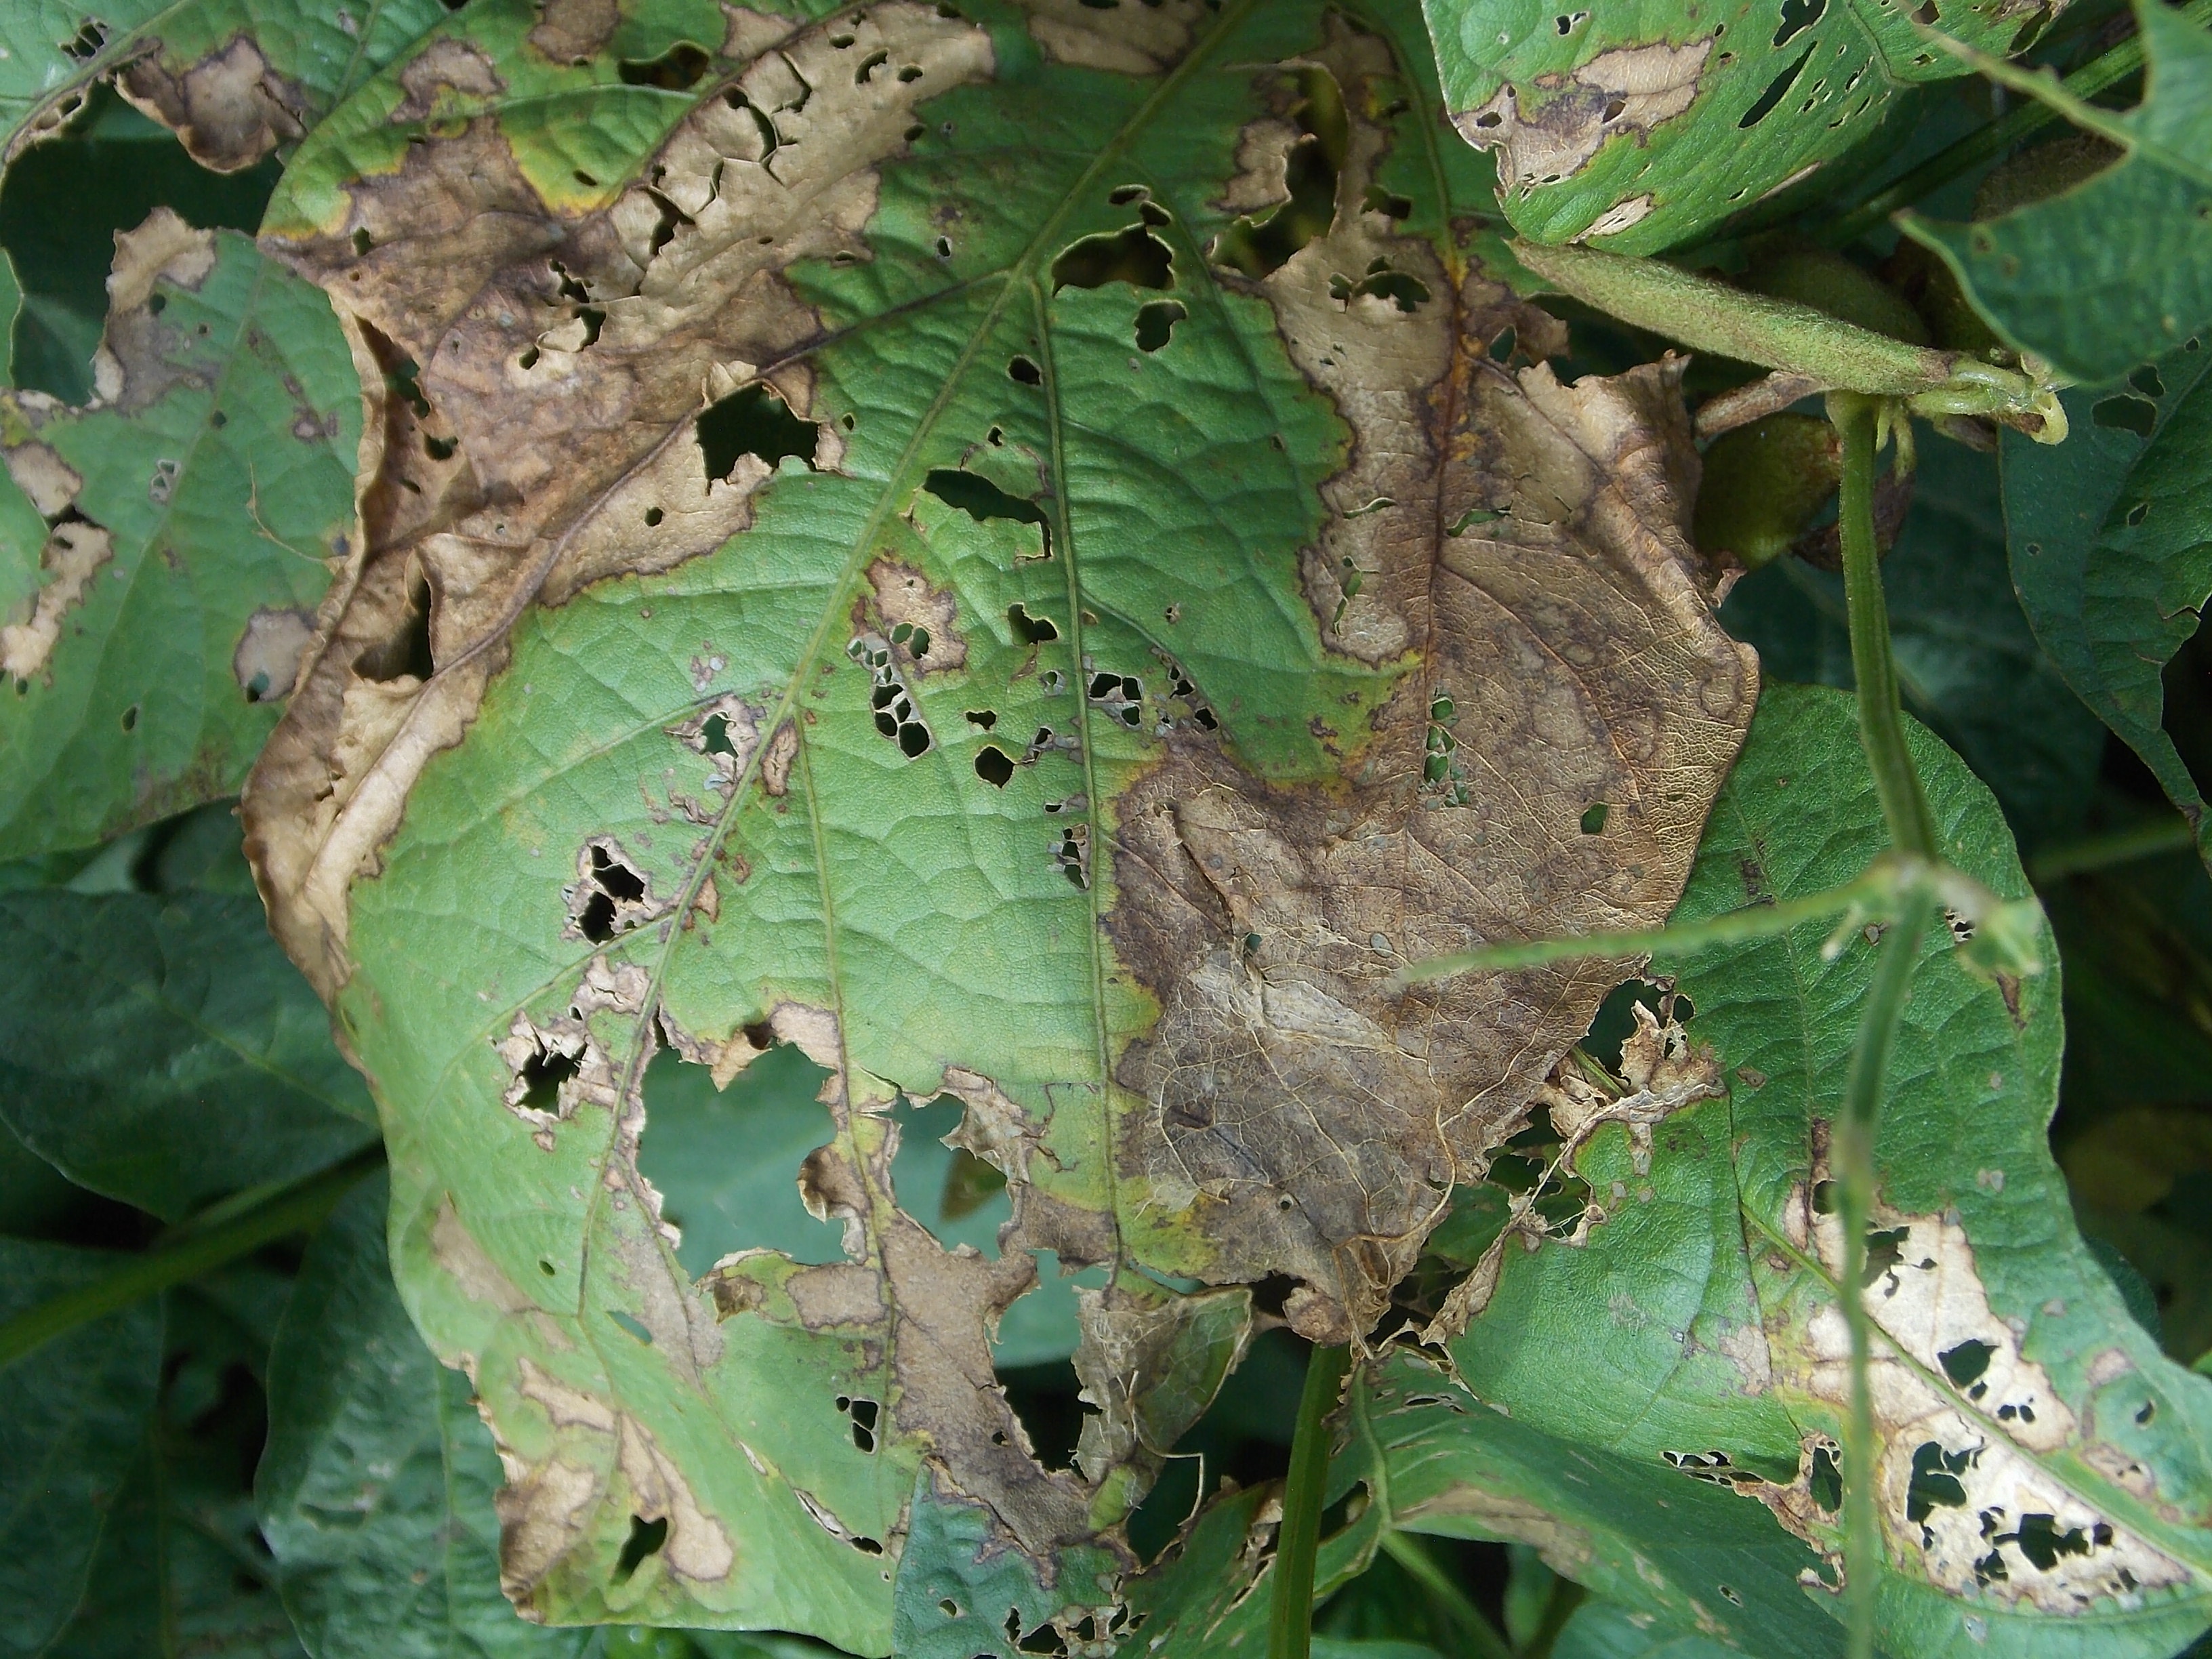
Label: Disease